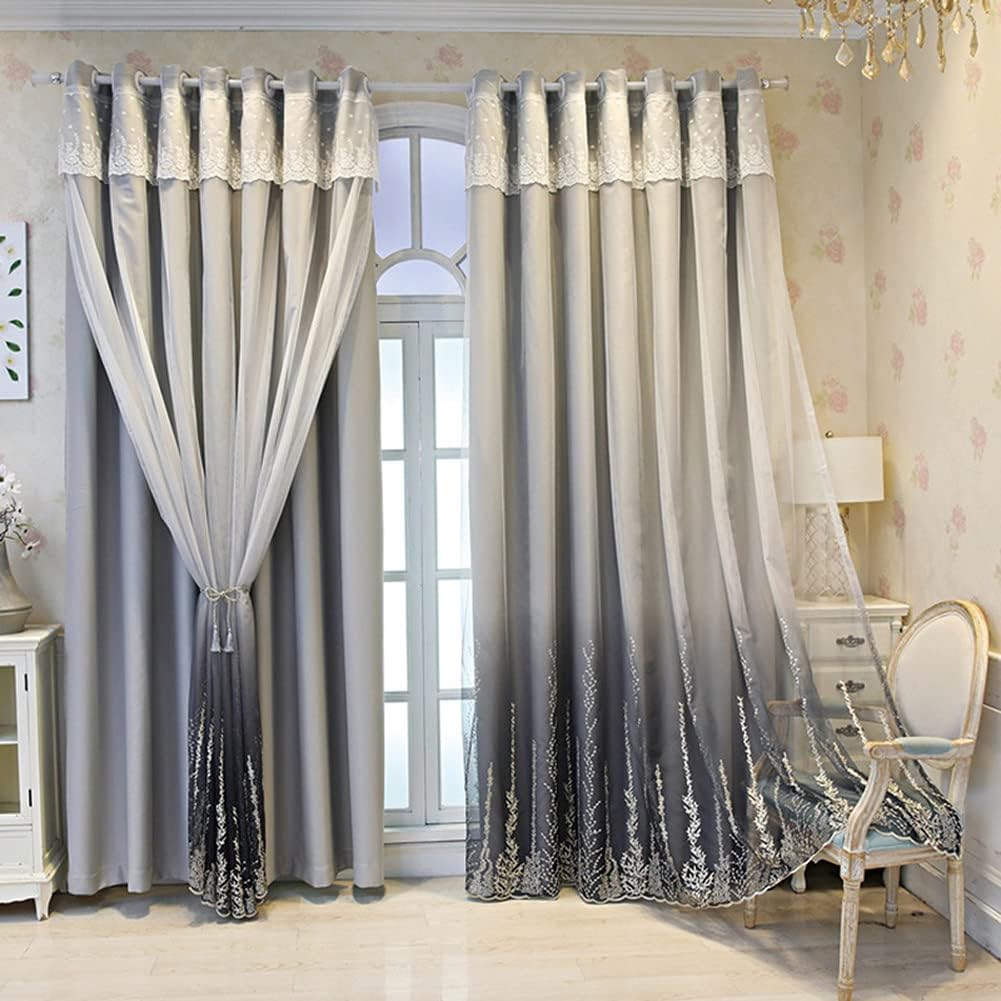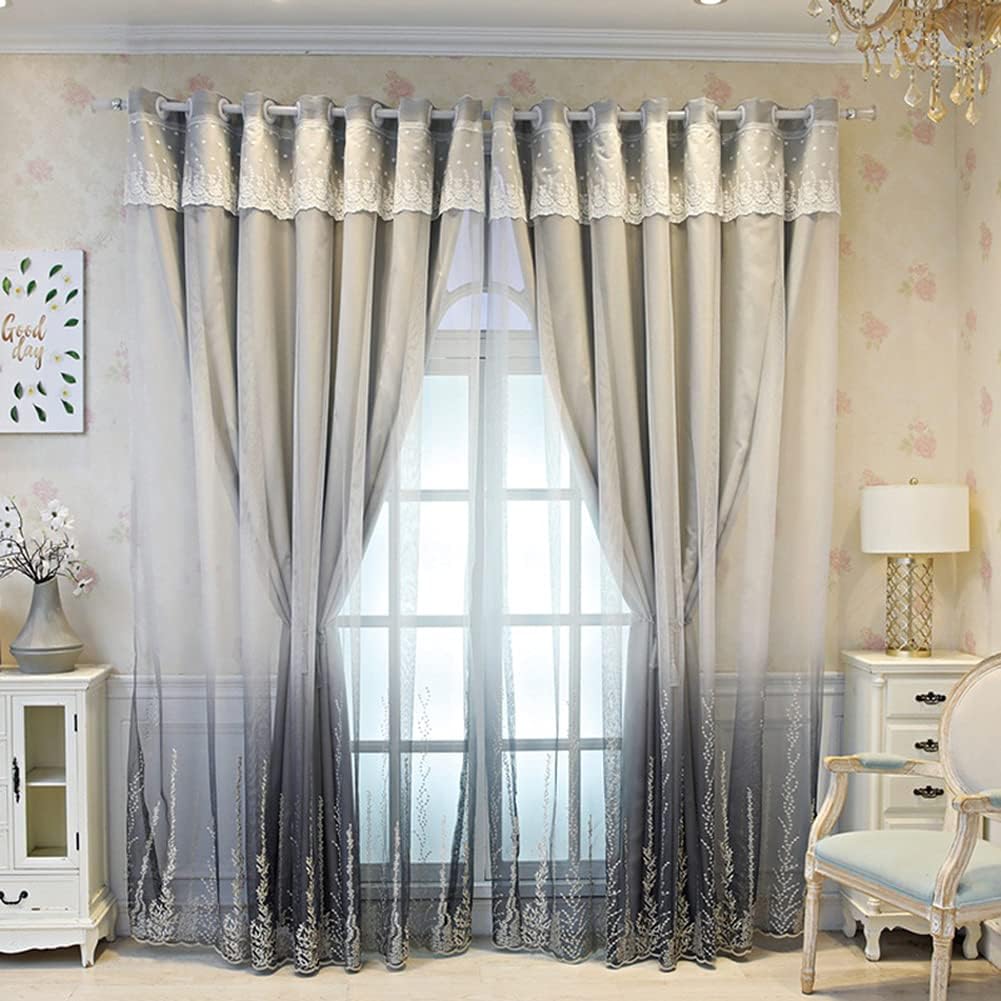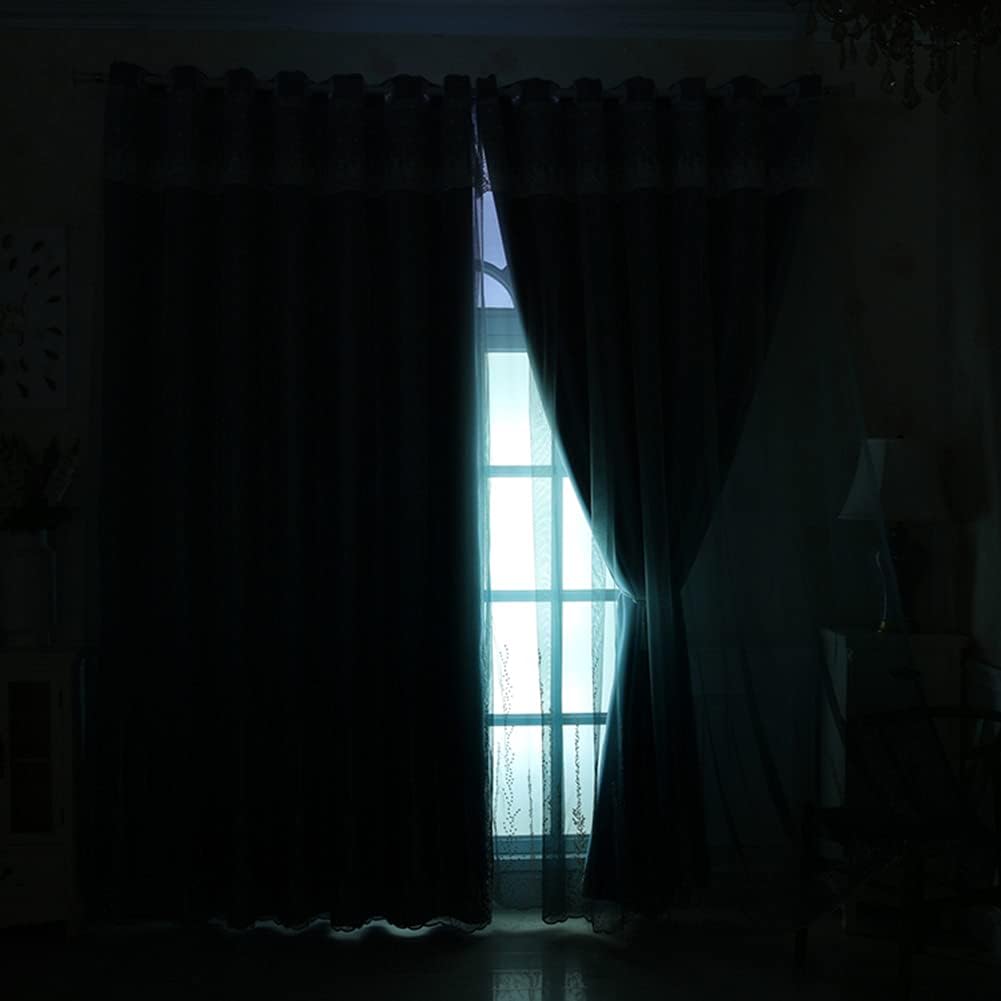
Curshimer Double Layer Gradient Blackout Curtains with Ombre Sheer Embroidered Mix Match Thermal Insulated Grommet Top Panel Window Drape for Living Room Bedroom 1 Panel
Category: Amazon Home
Package include: 1pc double-layer curtain panel Note: Our products are manually measured, its dimension information may slightly vary from the material object Due to the different lighting condition, there may be a little color difference, it does not affect the normal function If you have any product or quality questions , please feel free to contact with us, we will get back to you within 24 hours
Features: Material: polyester blend. | Note: this items is for 1 piece double-layered curtain panel, excluding other accessories. The top is processing with grommet | Two-tone ombre sheer layer covered with a blackout panel features a dreamy elegant and romantic look to light up any home decor | Two layers of curtains meet different functional needs, thermal insulated panel filter out most of the light and heat, properties help effective isolation summer heat and winter chill. tulle panel provide your privacy while allow the sunshine to gently stream into your room, decorate your windows, and protect your furniture, floors from the ravages of the sun | Applications: for bedroom, dining room, living room, balcony, kitchen window drapes, sliding glass door curtain and home decor